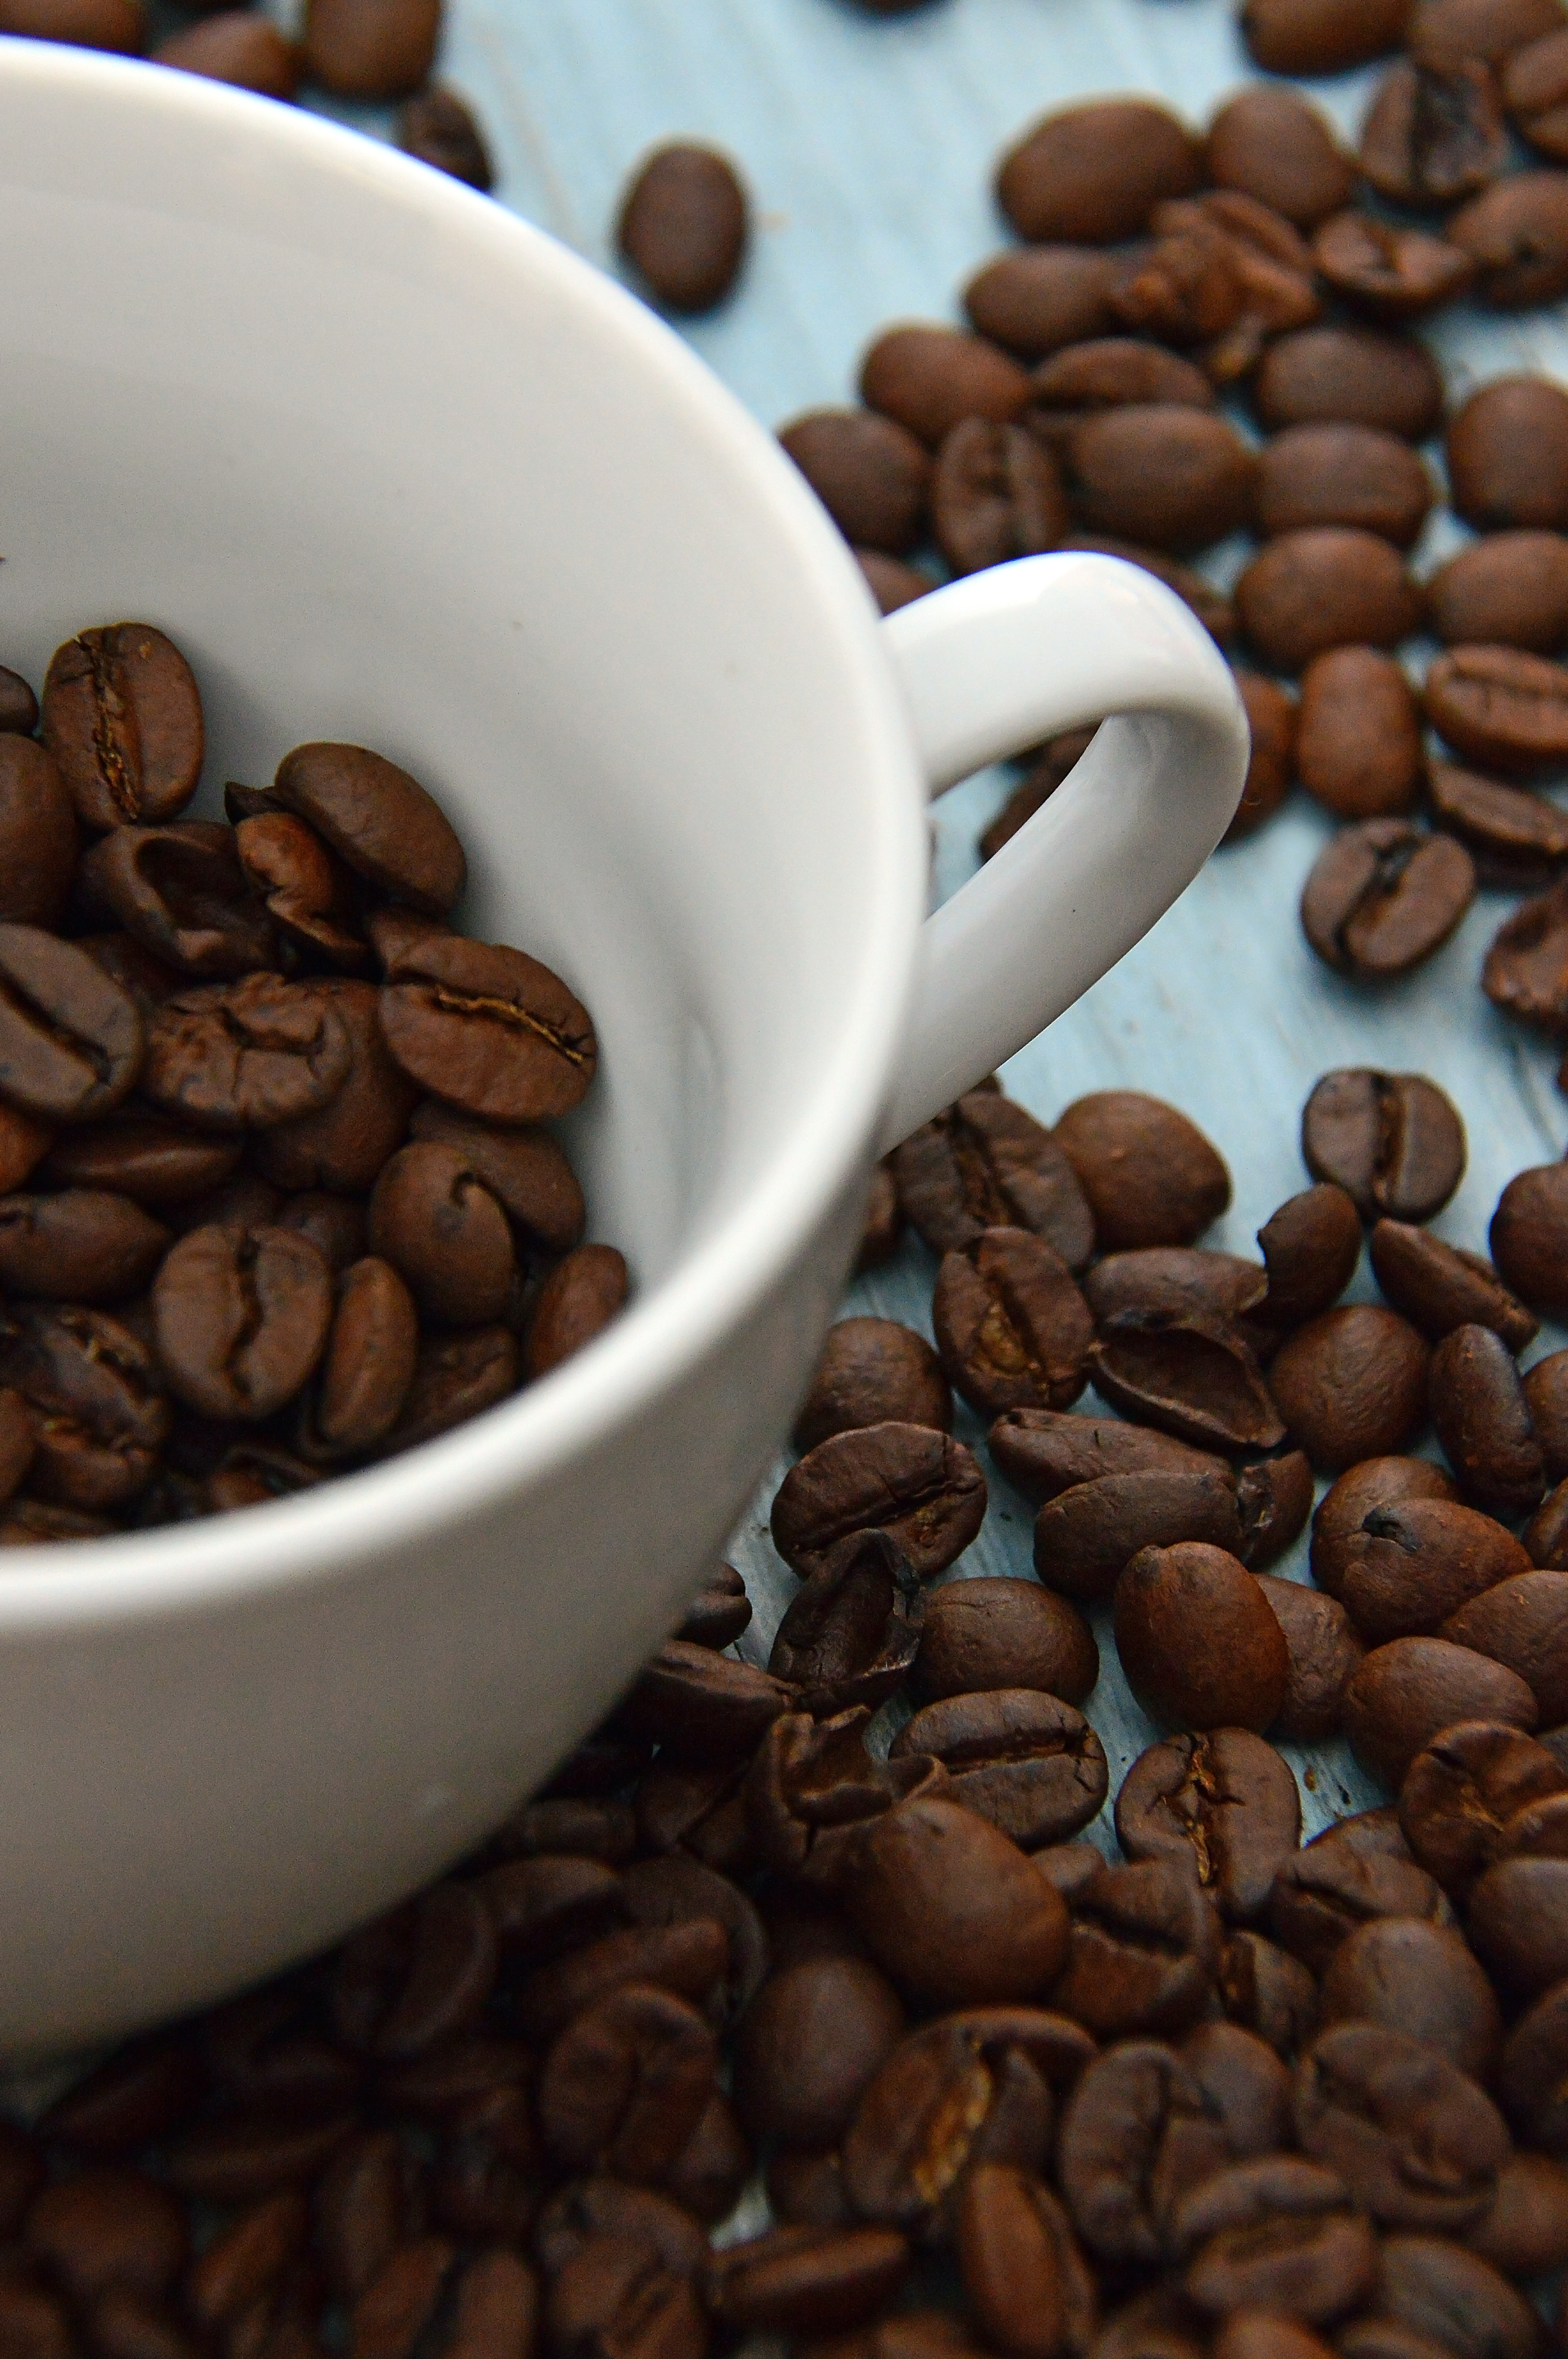
coffee, beans, background, texture, food, brown, espresso, bean, caffeine, drink, aroma, black, grain, roasted, cafe, mocha, white, closeup, energy, dark, agriculture, roast, breakfast, morning, natural, hot, freshness, textured, gourmet, ingredient, beverage, seed, view, top, smoke, color, isolated, fresh, cup, coffee cup, jamaican blue mountain coffee, cocoa bean, tableware, instant coffee, superfood, kona coffee, chocolate